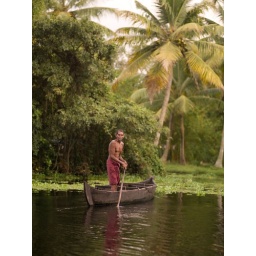
man standing in boat near lily pads